2018 La Course by Le Tour de France

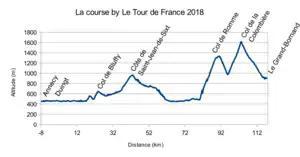

The 2018 La Course by Le Tour de France was the fifth edition of La Course by Le Tour de France, a women's cycling race held in France. It took place on 17 July 2018 and was the fifteenth event on the 2018 UCI Women's World Tour. The event was organised by ASO, which also organises the Tour de France. The race was won by Dutch rider Annemiek van Vleuten of Mitchelton-Scott.